Lester Hammond Jr.

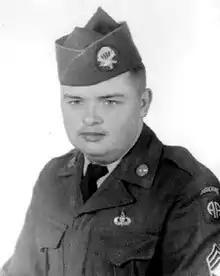
Medal of Honor recipient

Lester Hammond Jr. (March 25, 1931 – August 14, 1952) was a soldier in the U.S. Army during the Korean War. He joined the Army from Quincy, Illinois in 1948, and posthumously received the Medal of Honor for his actions on August 14, 1952.